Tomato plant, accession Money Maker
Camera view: bottom (45 deg); turntable rotation: 0 degrees
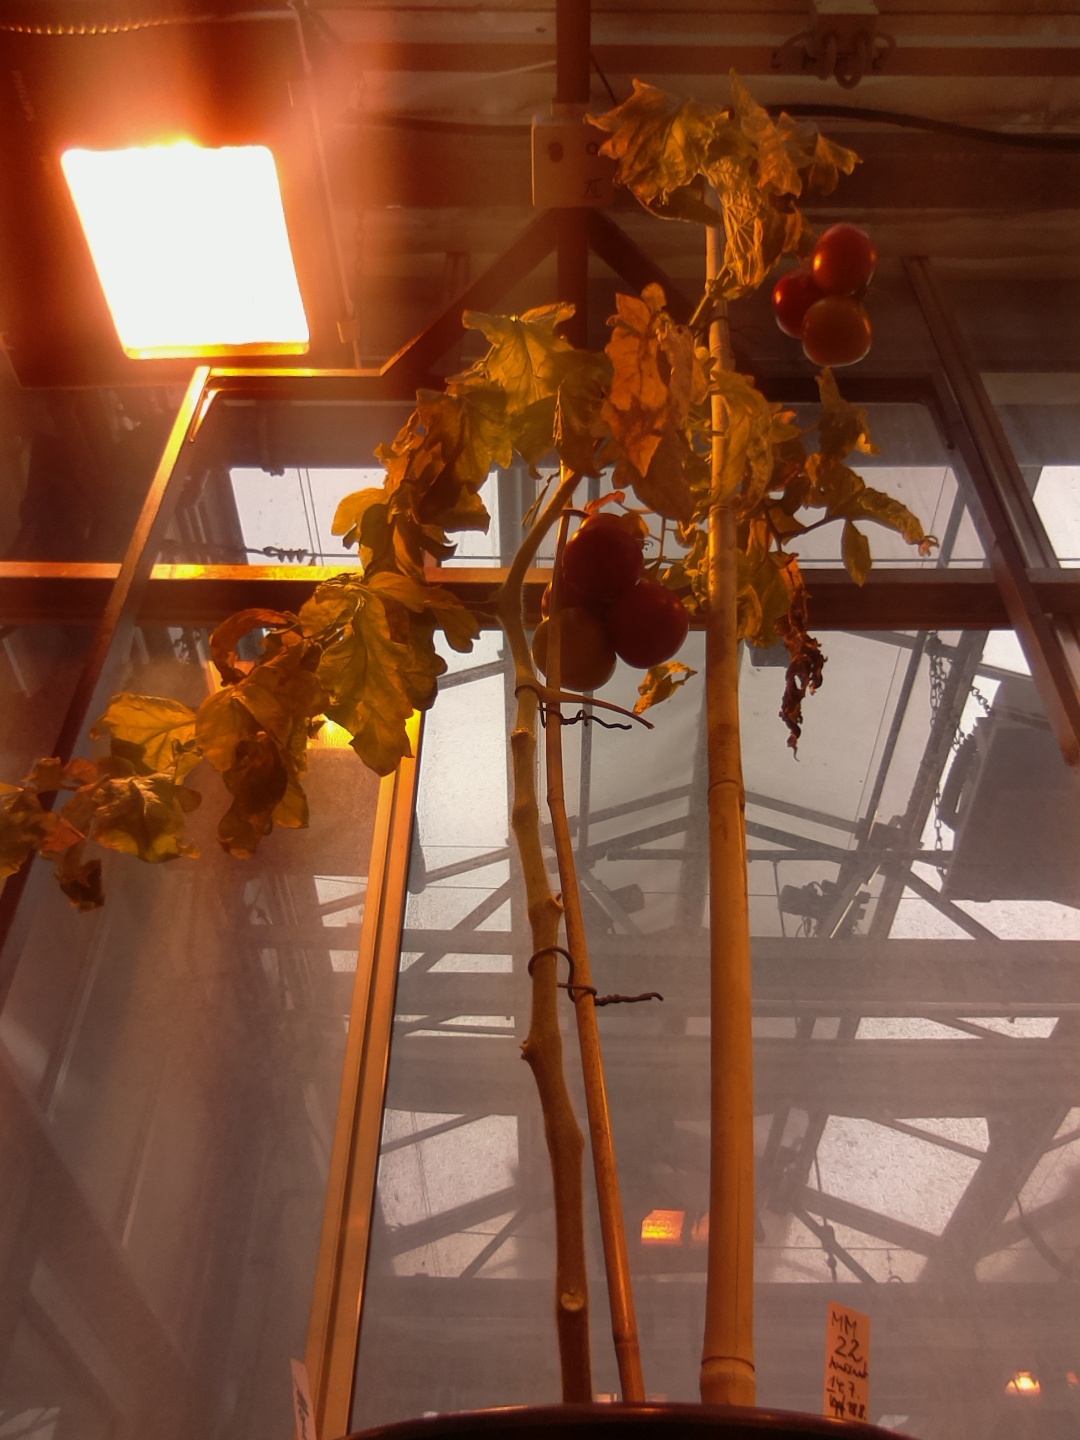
BBCH growth stage 86: 60%-70% of fruits show typical fully ripe color